Climate of Australia

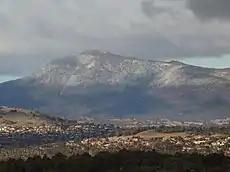
Light snow on Mount Tennent, which features dry sclerophyll woodlands.

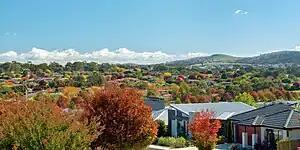
Autumn foliage in Canberra.

Because of its higher general elevation of over , southern latitude and entirely landlocked location, winters are exclusively cool to cold in the Australian Capital Territory. Canberra has warm, dry summers with cool nights and some thunderstorms. Heavy frosts are commonplace and radiation fog often occurs. Many of the higher mountains to the territory's west are snow-covered for a large part of the winter and early spring. Severe thunderstorms can occur between October and March, and annual rainfall is , with rainfall highest in spring and summer, and lowest in winter. The region is dry throughout its entirety due to its position on the leeward side of the Brindabella Ranges.